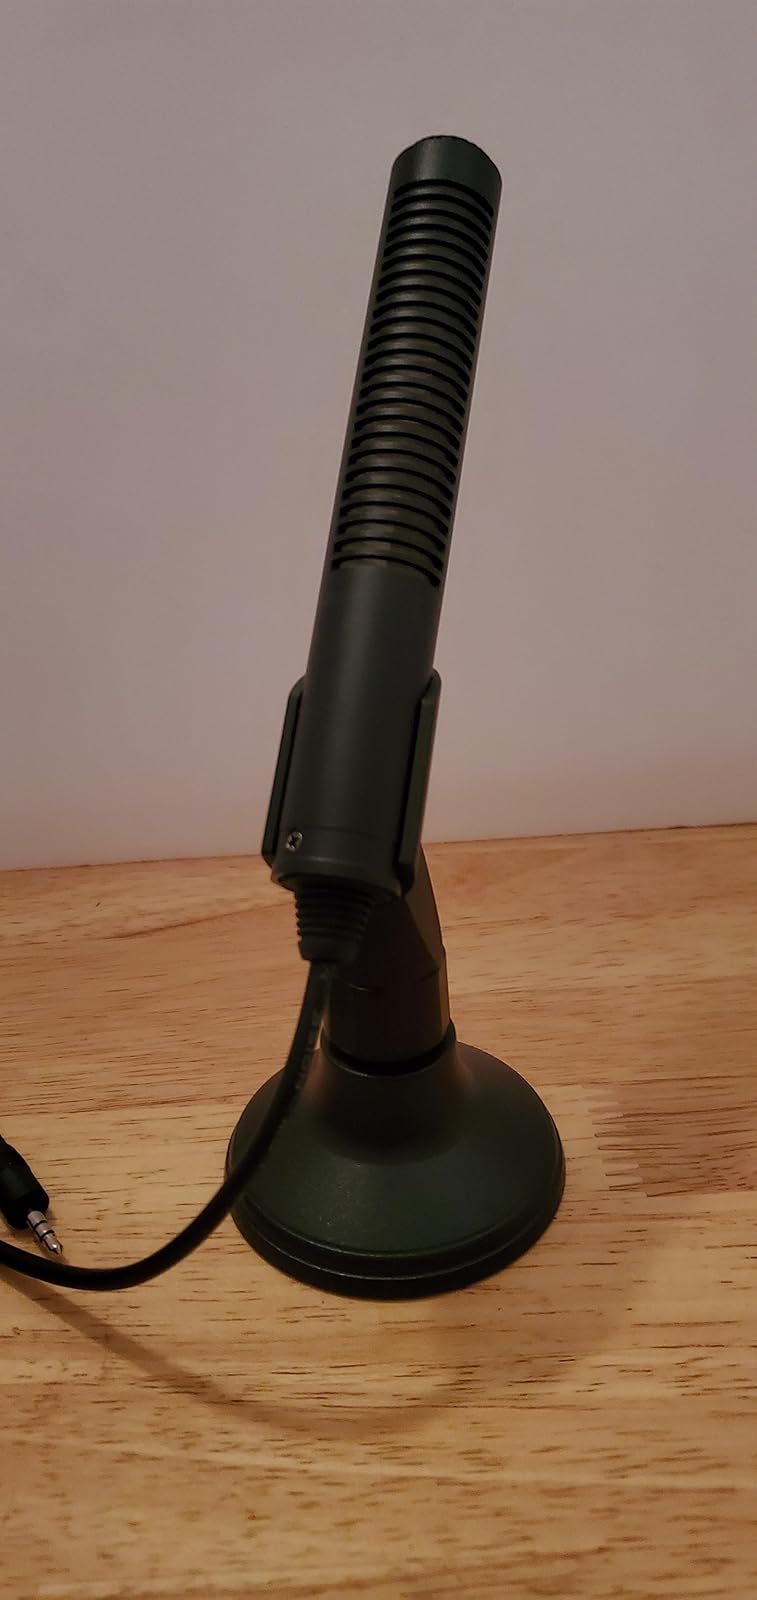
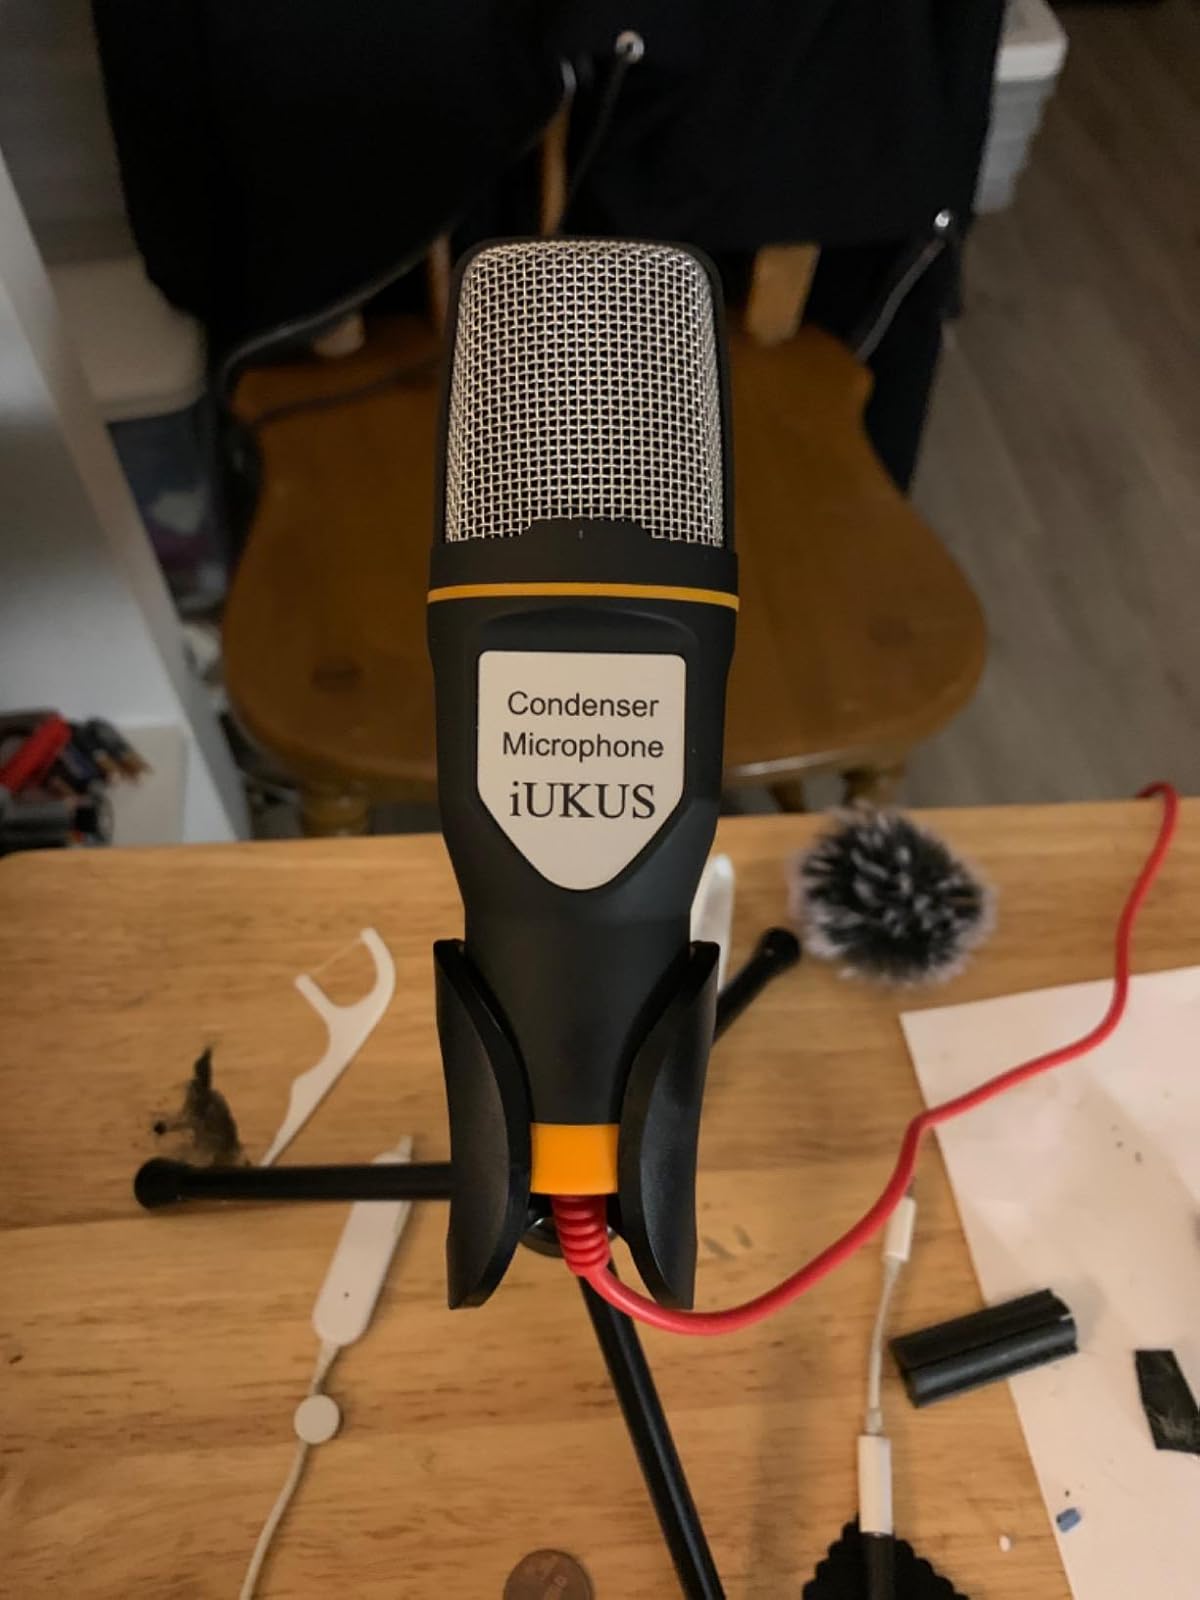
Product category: microphone
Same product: no